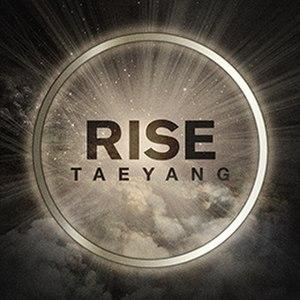
Rise est le deuxième album studio de Taeyang, le chanteur du groupe sud-coréen BigBang. L'album fait suite à Solar, sorti quatre ans auparavant en juillet 2010. Rise est devenu le 3ᵉ album de K-pop le mieux classé et l'album de K-pop par un soliste coréen le mieux classé du Billboard 200 en débutant à la 112ᵉ place. Il a débuté à la 1ʳᵉ place du Billboard World Albums Chart et de l'Heatseekers Albums Chart.